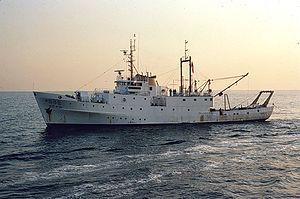
Le NOAAS Albatross IV (R 342) était un navire océanographique de la flotte de la NOAA en service de 1970 à 2008.